Love You to Death (2012 film)

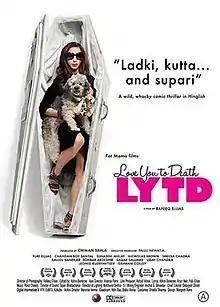

Love You To Death is a 2012 Hindi-language comedy film directed by Rafeeq Ellias, featuring Yuki Ellias, Chandan Roy Sanyal, and Sheeba Chaddha in the lead roles. The film's music was composed by Ronit Chaterji.